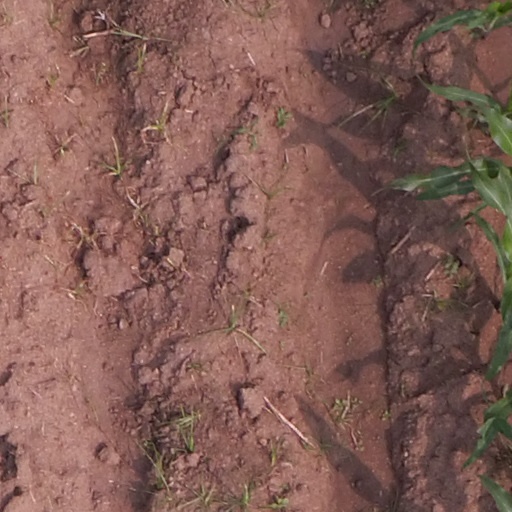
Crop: maize; corn